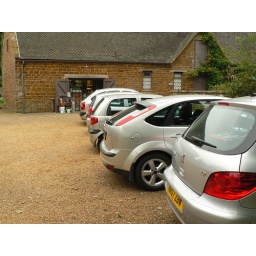
Geeky 5 silver cars in a row